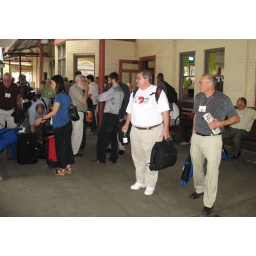
We got to the train station in plenty of time to hand out box lunches and get our luggage in order.